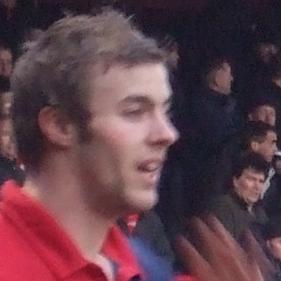
Age: 21